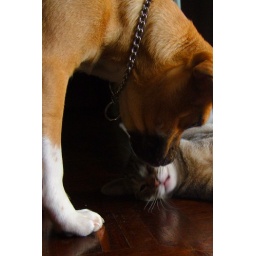
Muffin the cat &amp;amp; Molly the dog play in the dining room floor